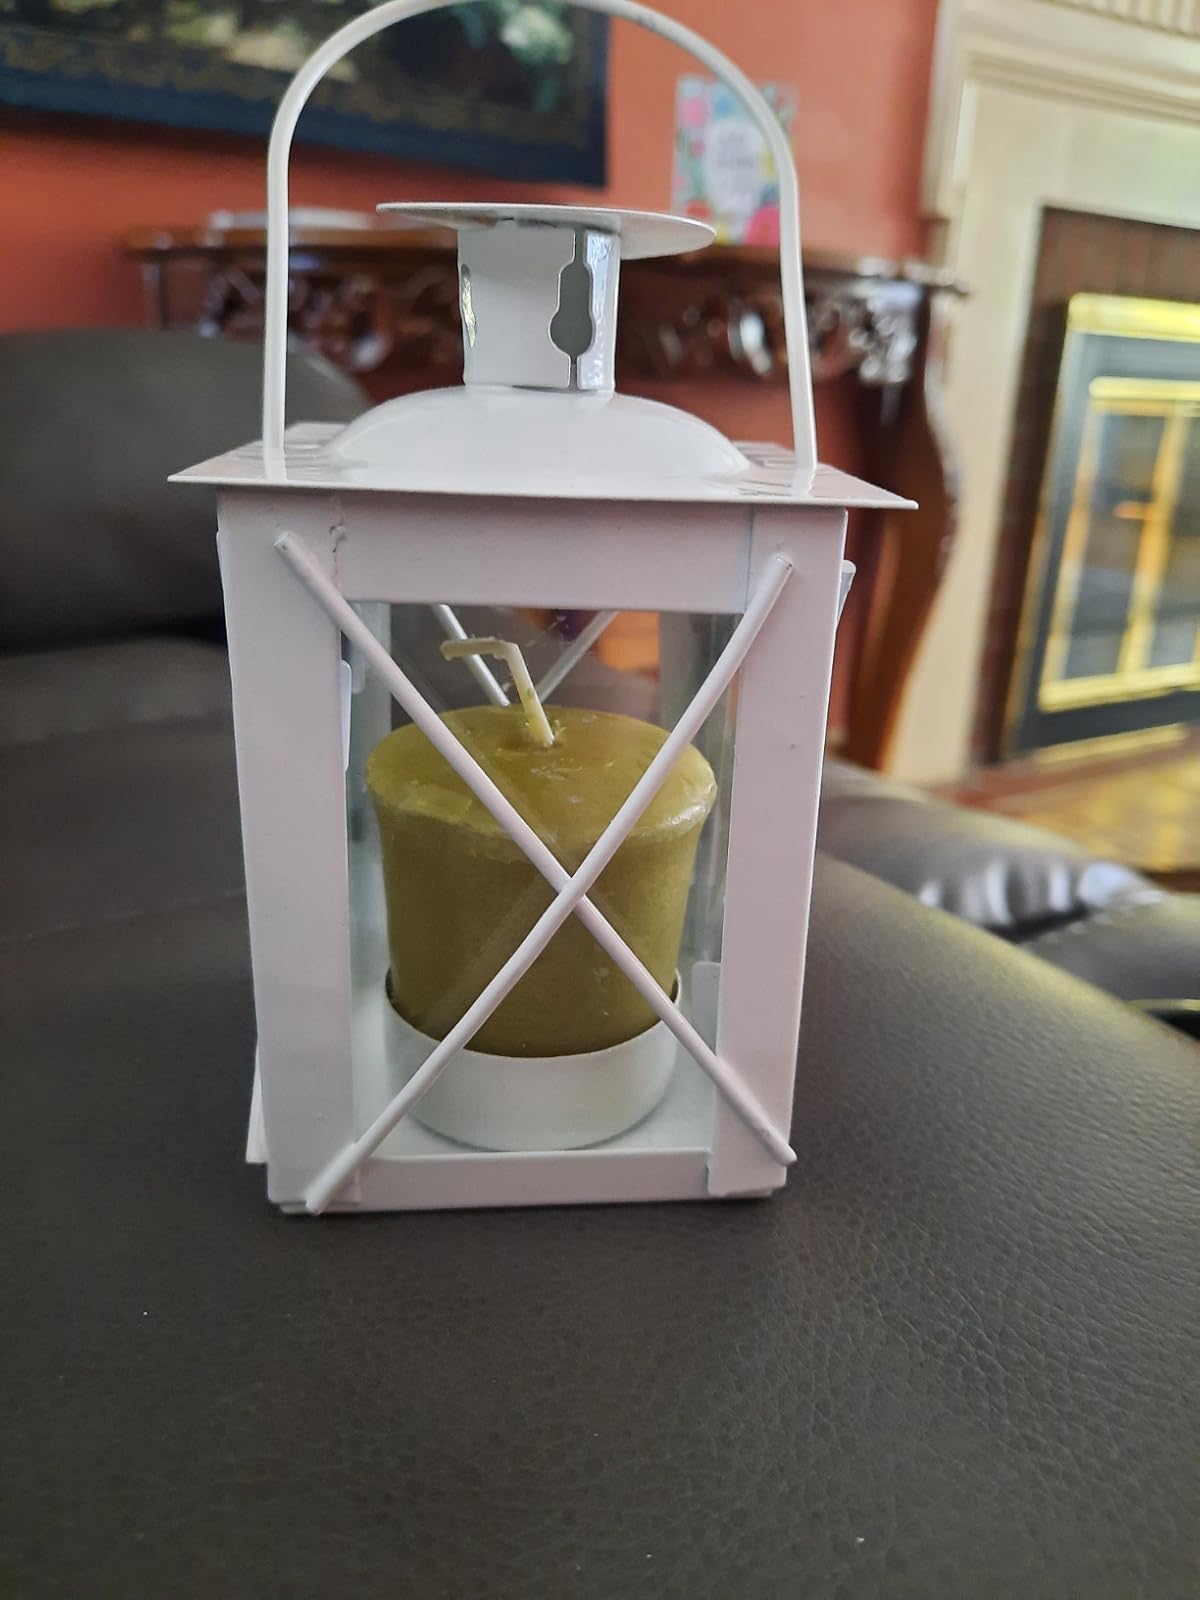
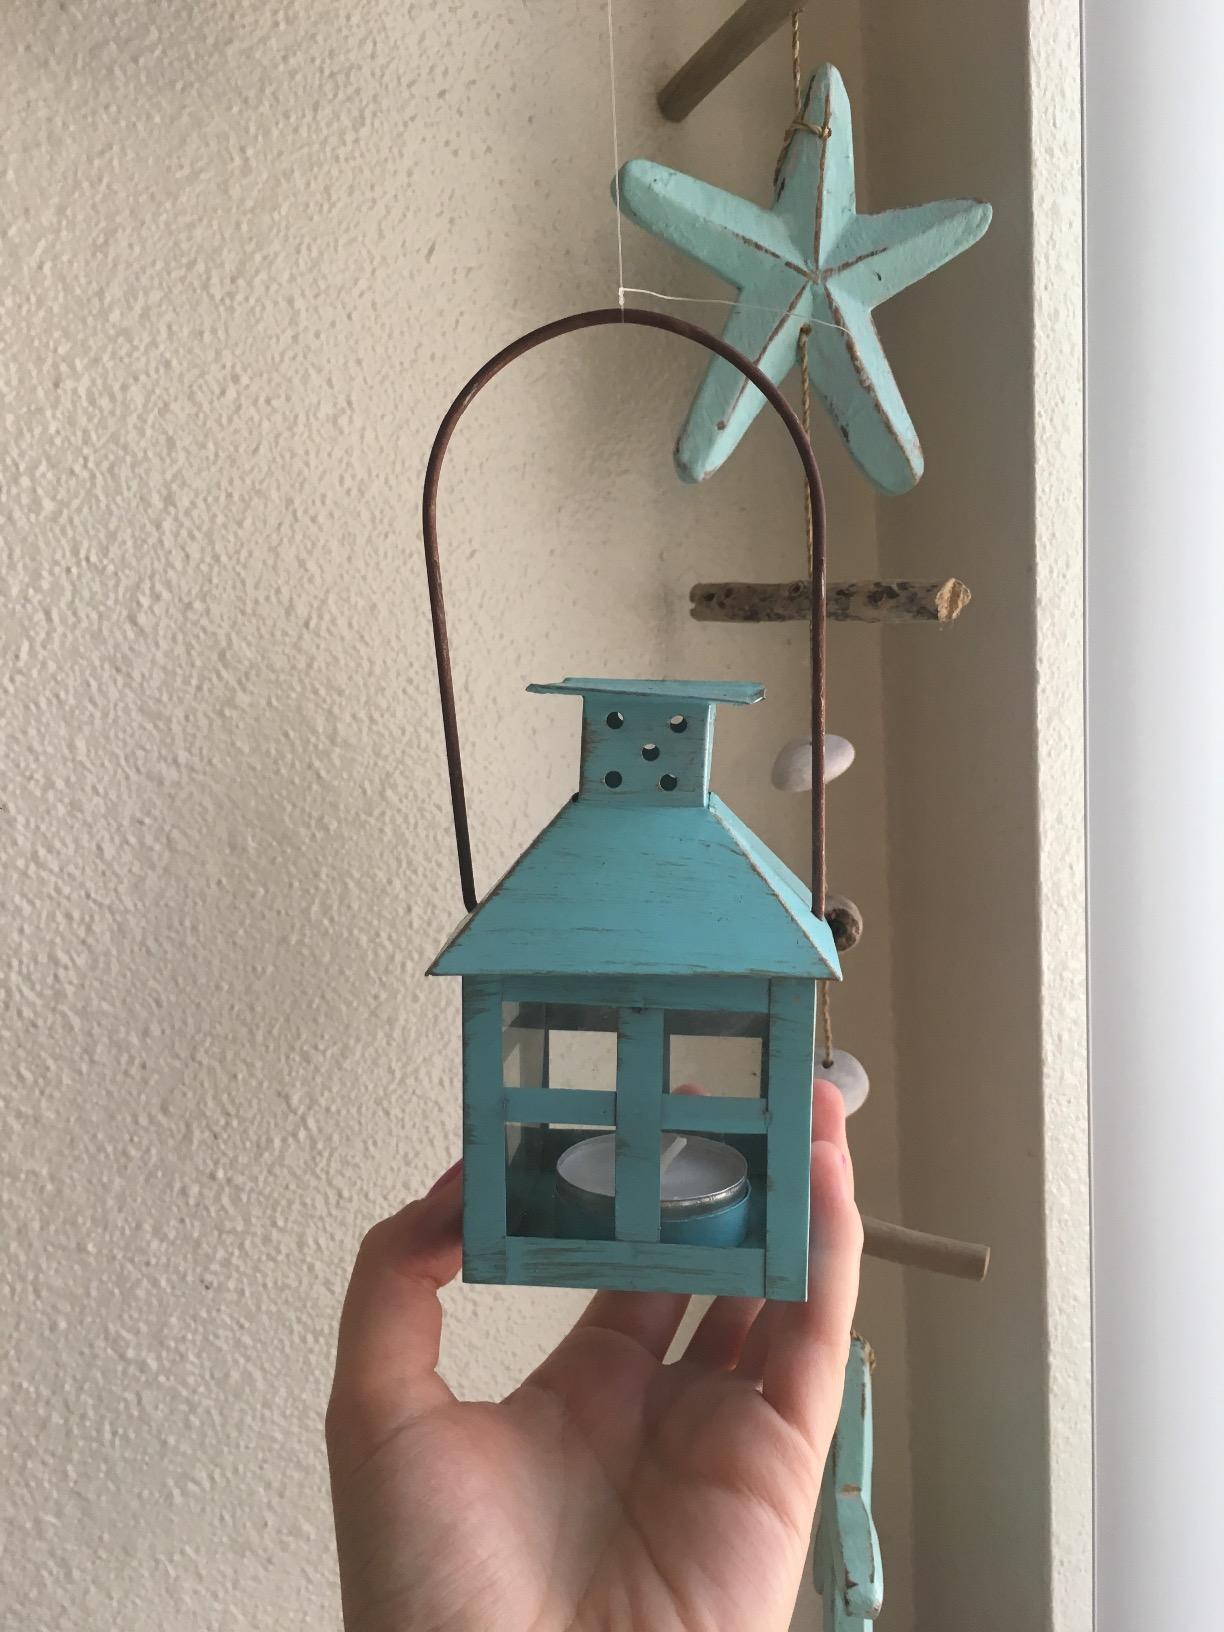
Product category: lantern
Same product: no